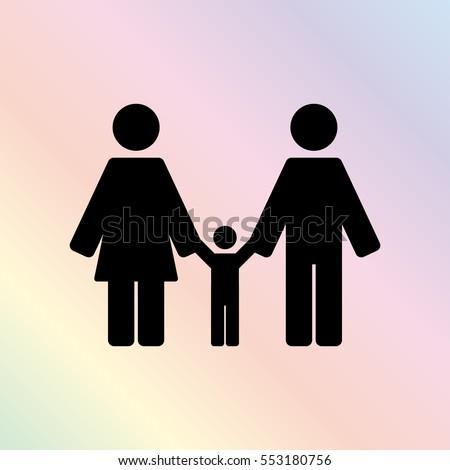
hand writing with a feather - black vector icon